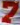
Number: 7